Elizabeth von Till Warren

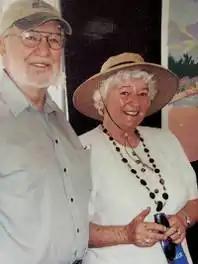
Drs. Claude and Elizabeth Warren in 2007

Elizabeth von Till Warren (April 16, 1934 – April 21, 2021) was an American historian and preservationist. She had expertise in the history of water development in the Mojave Desert and the Las Vegas Valley in particular. She also had expertise in the historical route of the Old Spanish Trail in Southern Nevada.